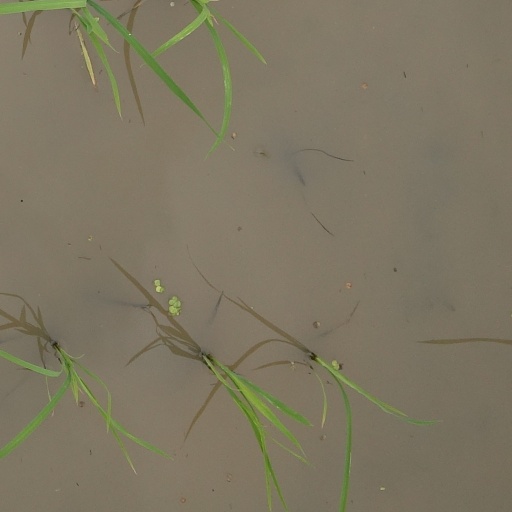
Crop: rice